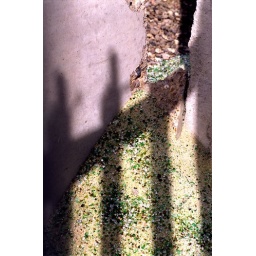
Shadows over broken glass and sand with gap in wall